United Development Party

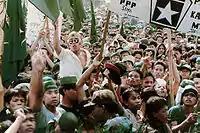
United Development Party rally in Jakarta, 24 April 1997

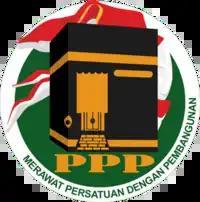
Party logo used briefly from 2021 to 2023

The PPP continued as the second biggest party out of the three allowed in the New Order. In May 1998, after Suharto's fall, the PPP returned to its Islamic ideology and prepared itself for the 1999 legislative election, where it won 11% of the vote.